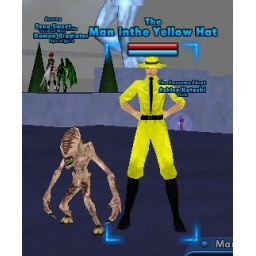
man in the yellow hat